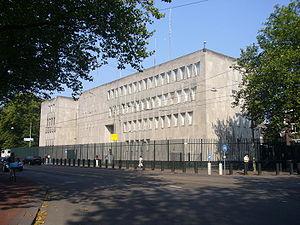
Voici les représentations diplomatiques des États-Unis à l'étranger :
La mission diplomatique des États-Unis aux Pays-Bas consiste en une ambassade localisée à La Haye ainsi qu'en un consulat basé à Amsterdam.